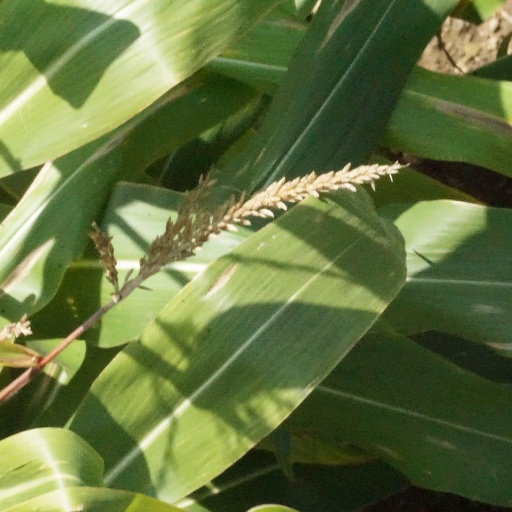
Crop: maize; corn